Charity runner

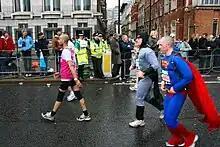
Charity runners wearing superhero costumes in 2008 London Marathon

A charity runner is a participant in a road race, usually of half marathon or marathon distance, who raises money or awareness for an established charitable organization. For more elite marathons, such as the World Marathon Majors, runners who are unable to obtain a qualifying time for their gender and age group can gain entry by running for an official charity affiliated with the race. Other races provide charity runners with free race entry, training, team shirts, and encouragement as incentive to raise money for local charities.